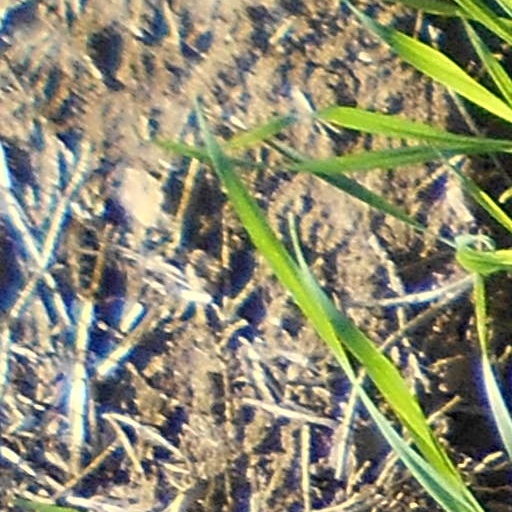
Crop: wheat